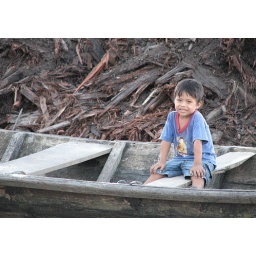
boy in boat